List of birds of India

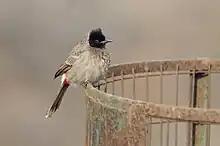
Red-vented bulbul

Most of the species of this small family are found in Africa, though a few inhabit tropical Asia. They are not closely related to other birds called "flycatchers".